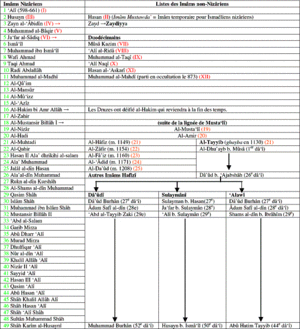
Les nizâriens, nizârites, nizaris sont une communauté mystique chiite ismaélienne active entre la fin du XIᵉ siècle et 1257. On les appelle aussi bâtinîs ou batiniens car ils professent une lecture ésotérique du Coran, le bâtin étant le côté secret des choses.
L'ismaélisme, ou ismâ`îlisme est un courant chiite qui apparaît au VIIIᵉ siècle. Ses membres sont appelés ismaéliens, ismâ`îliens. Son nom provient du septième imam du chiisme, Ismaïl ben Jafar. L’ismaélisme n'est pas spécifiquement persan, ni arabe, ni indien ; il a une longue histoire, complexe et, loin d'être unifié, il se subdivise en plusieurs rameaux.